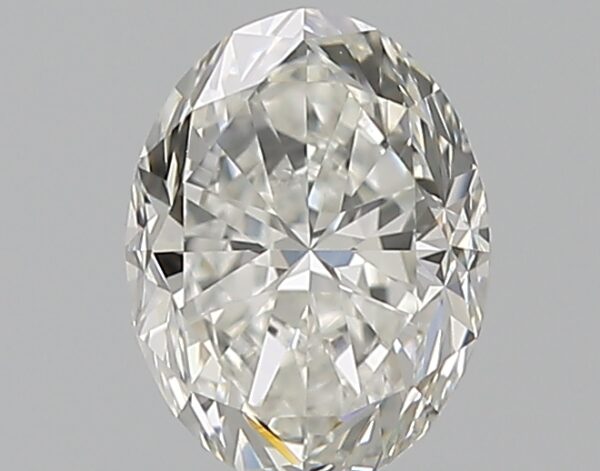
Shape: oval
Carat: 0.7
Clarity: VS1
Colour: G
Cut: GD
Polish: EX
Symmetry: VG
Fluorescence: N
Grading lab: GIA
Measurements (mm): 6.38 x 4.82 x 3.31